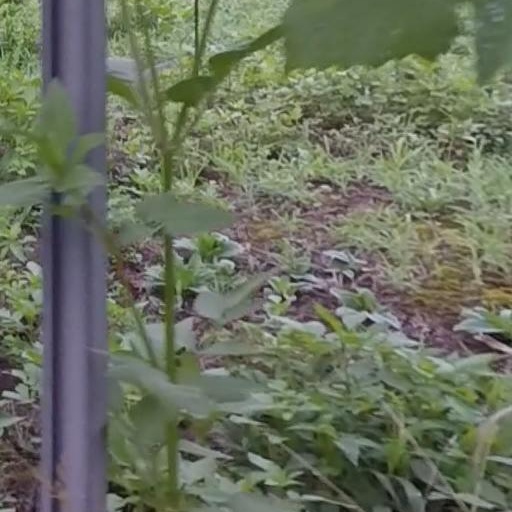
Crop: grape